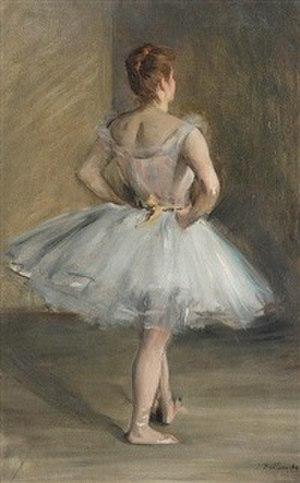
Albert de Belleroche, La Danseuse (modèle: Lili Grenier), années 1890. 69 x 43 cm, coll. part.